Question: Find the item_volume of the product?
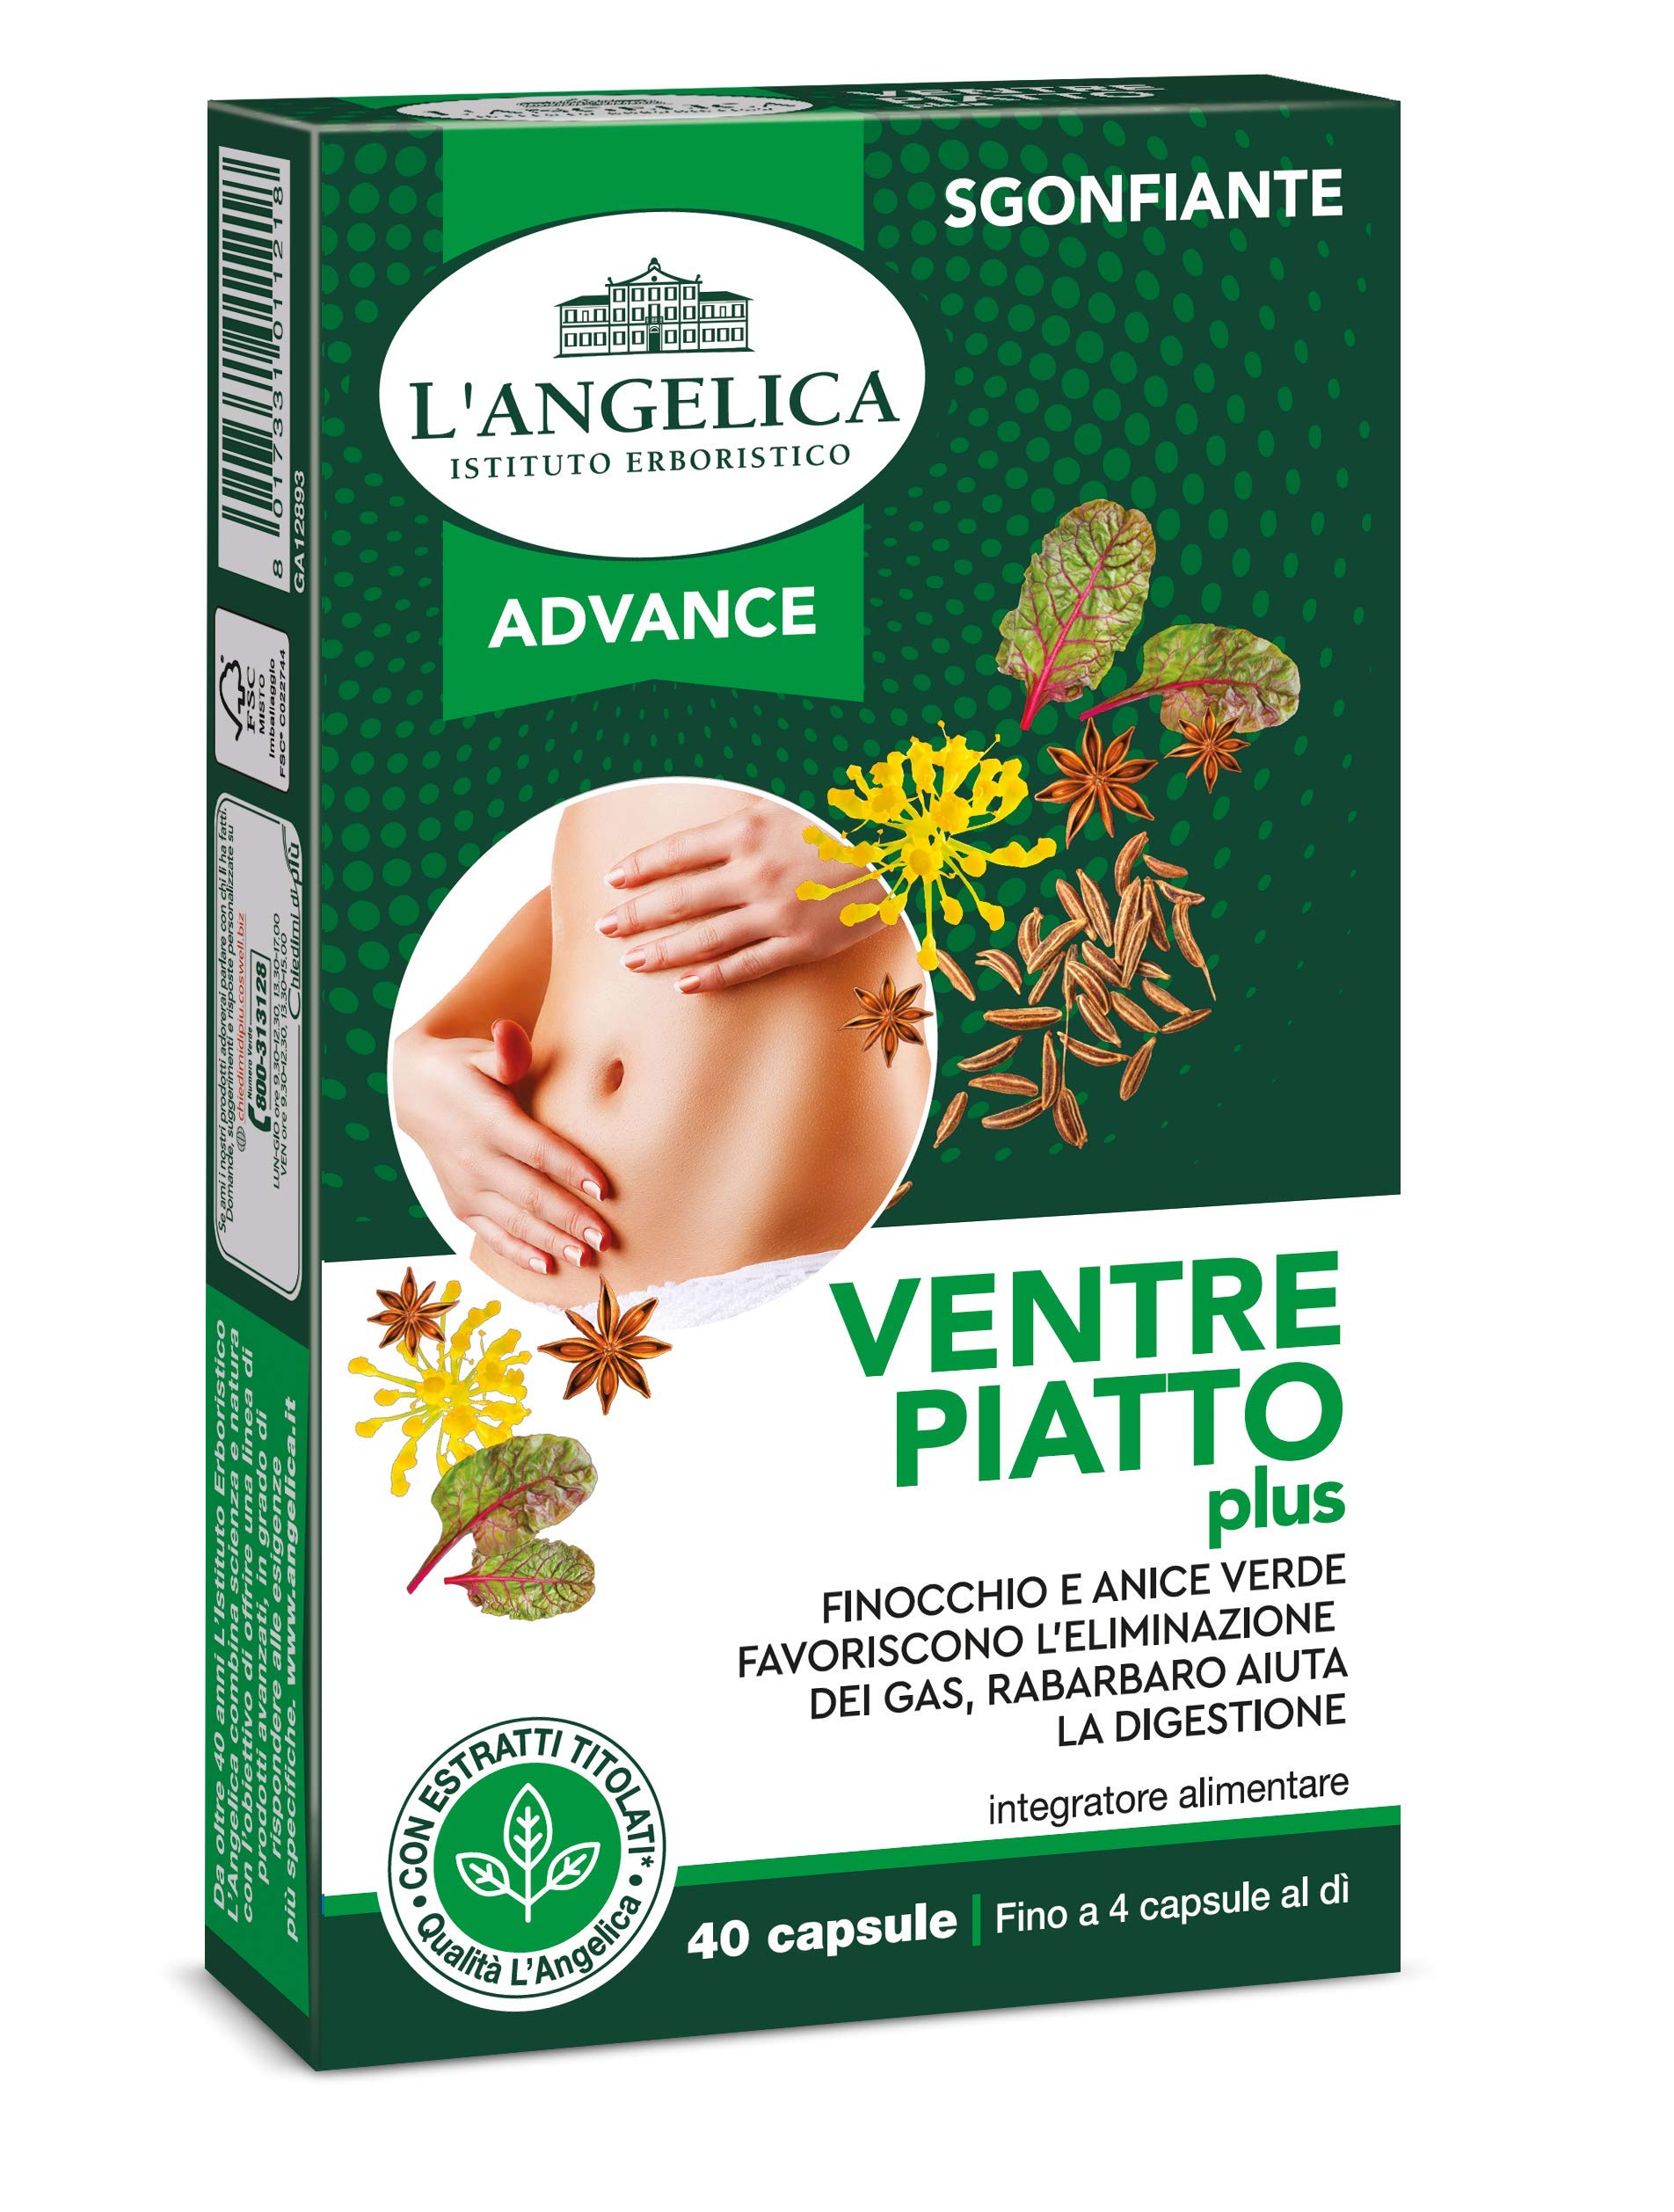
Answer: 40.0 litre